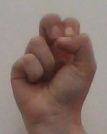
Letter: gaaf